Constitution Square, Montevideo

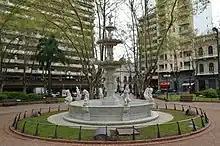
Central fountain of the square

In 1868, construction began on a steam pumping plant and a 60 km pipeline to supply the city with water. In addition, a fountain was built in the square to receive the water. On May 13, 1871, the water pumped from the Santa Lucía River to the Plaza Constitución arrived for the first time; Finally, the fountain was formally inaugurated by President Lorenzo Batlle y Grau on July 18. The fountain is a design by architect Juan Manuel Ferrari, and is composed of a circular pool with an ornate column at its center that takes the form of three dishes that open in decreasing size. In the center there are four griffins alternated with various symbolic elements, such as the National Coat of Arms.